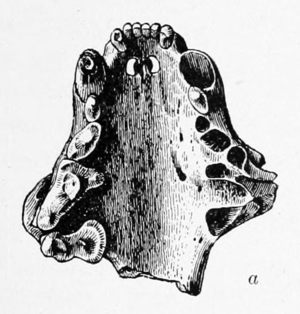
Le vison de mer est une espèce éteinte de la famille des Mustélidés, l'une des deux espèces du genre Neovison. Ce vison vivait en Amérique du Nord. On pense qu'il s'est éteint dans les années 1870.